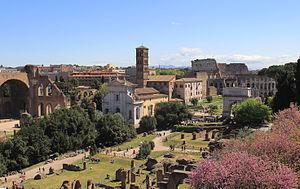
La basilique di Santa Francesca Romana est un lieu de culte situé à Rome en Italie. Elle est dédiée à Françoise Romaine dite sainte Françoise ou Françoise de Rome et est également connue sous le nom de Santa Maria Nova. Fondée au IXᵉ siècle elle est située entre le Forum romain et le temple de Vénus et de Rome dans le rione de Campitelli, la plus importante des sept collines de Rome.